A Relic of Old Japan

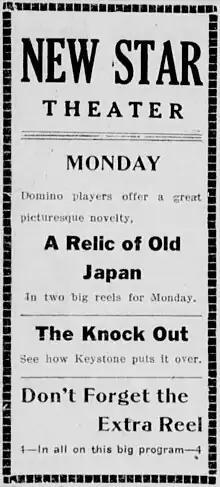
Newspaper advertisement

A Relic of Old Japan is a 1914 American silent short drama film directed by Reginald Barker and Thomas H. Ince. Sessue Hayakawa, Tsuru Aoki, Frank Borzage and Henry Kotani played important roles in the film.